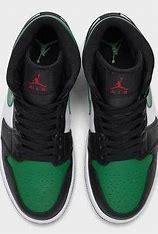
Brand: Jordan
Model: Air 1 Mid Retro Basketball